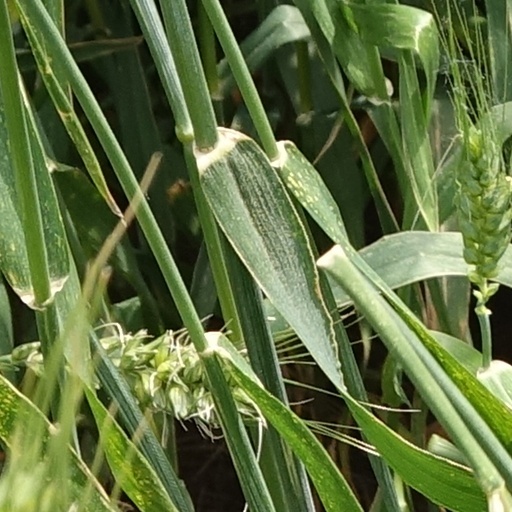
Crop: wheat